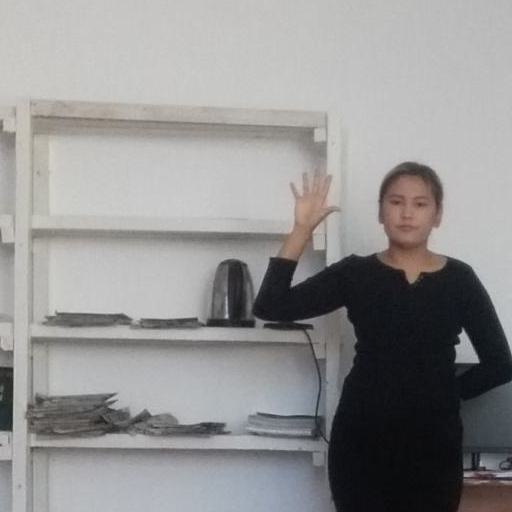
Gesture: palm